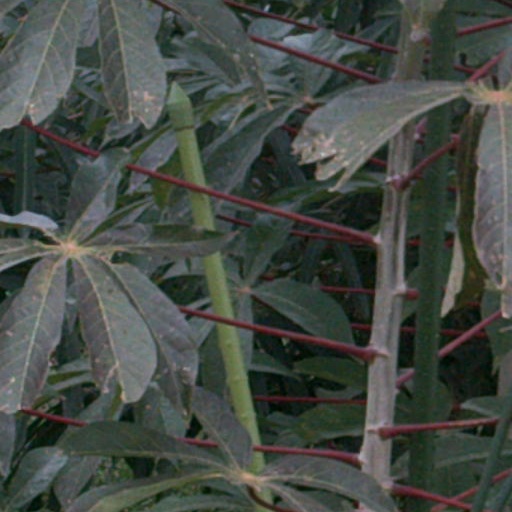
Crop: cassava